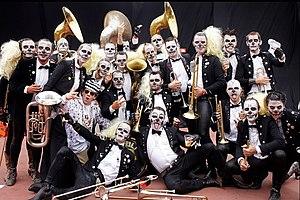
La fanfare Chili des Beaux-Arts de Paris en 2011.
Les fanfares des Beaux-Arts sont nées en 1948 aux Beaux-Arts de Paris.